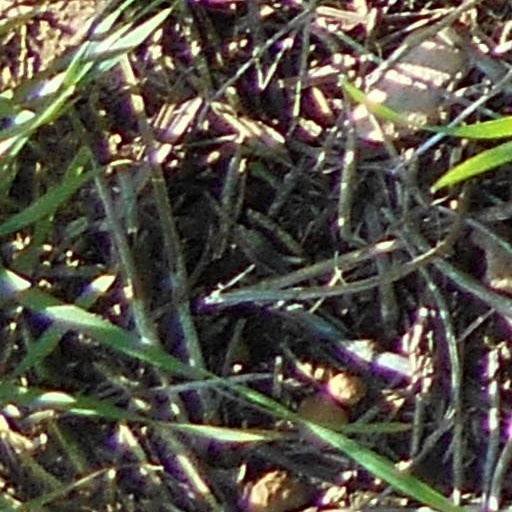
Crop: wheat